Horace Mann

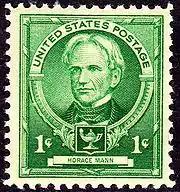

Many places around the world are named after Mann. Among them are more than 50 public schools in the United States.